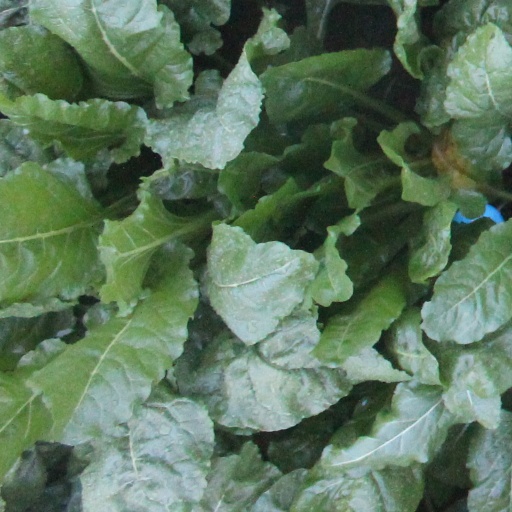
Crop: sugar beet